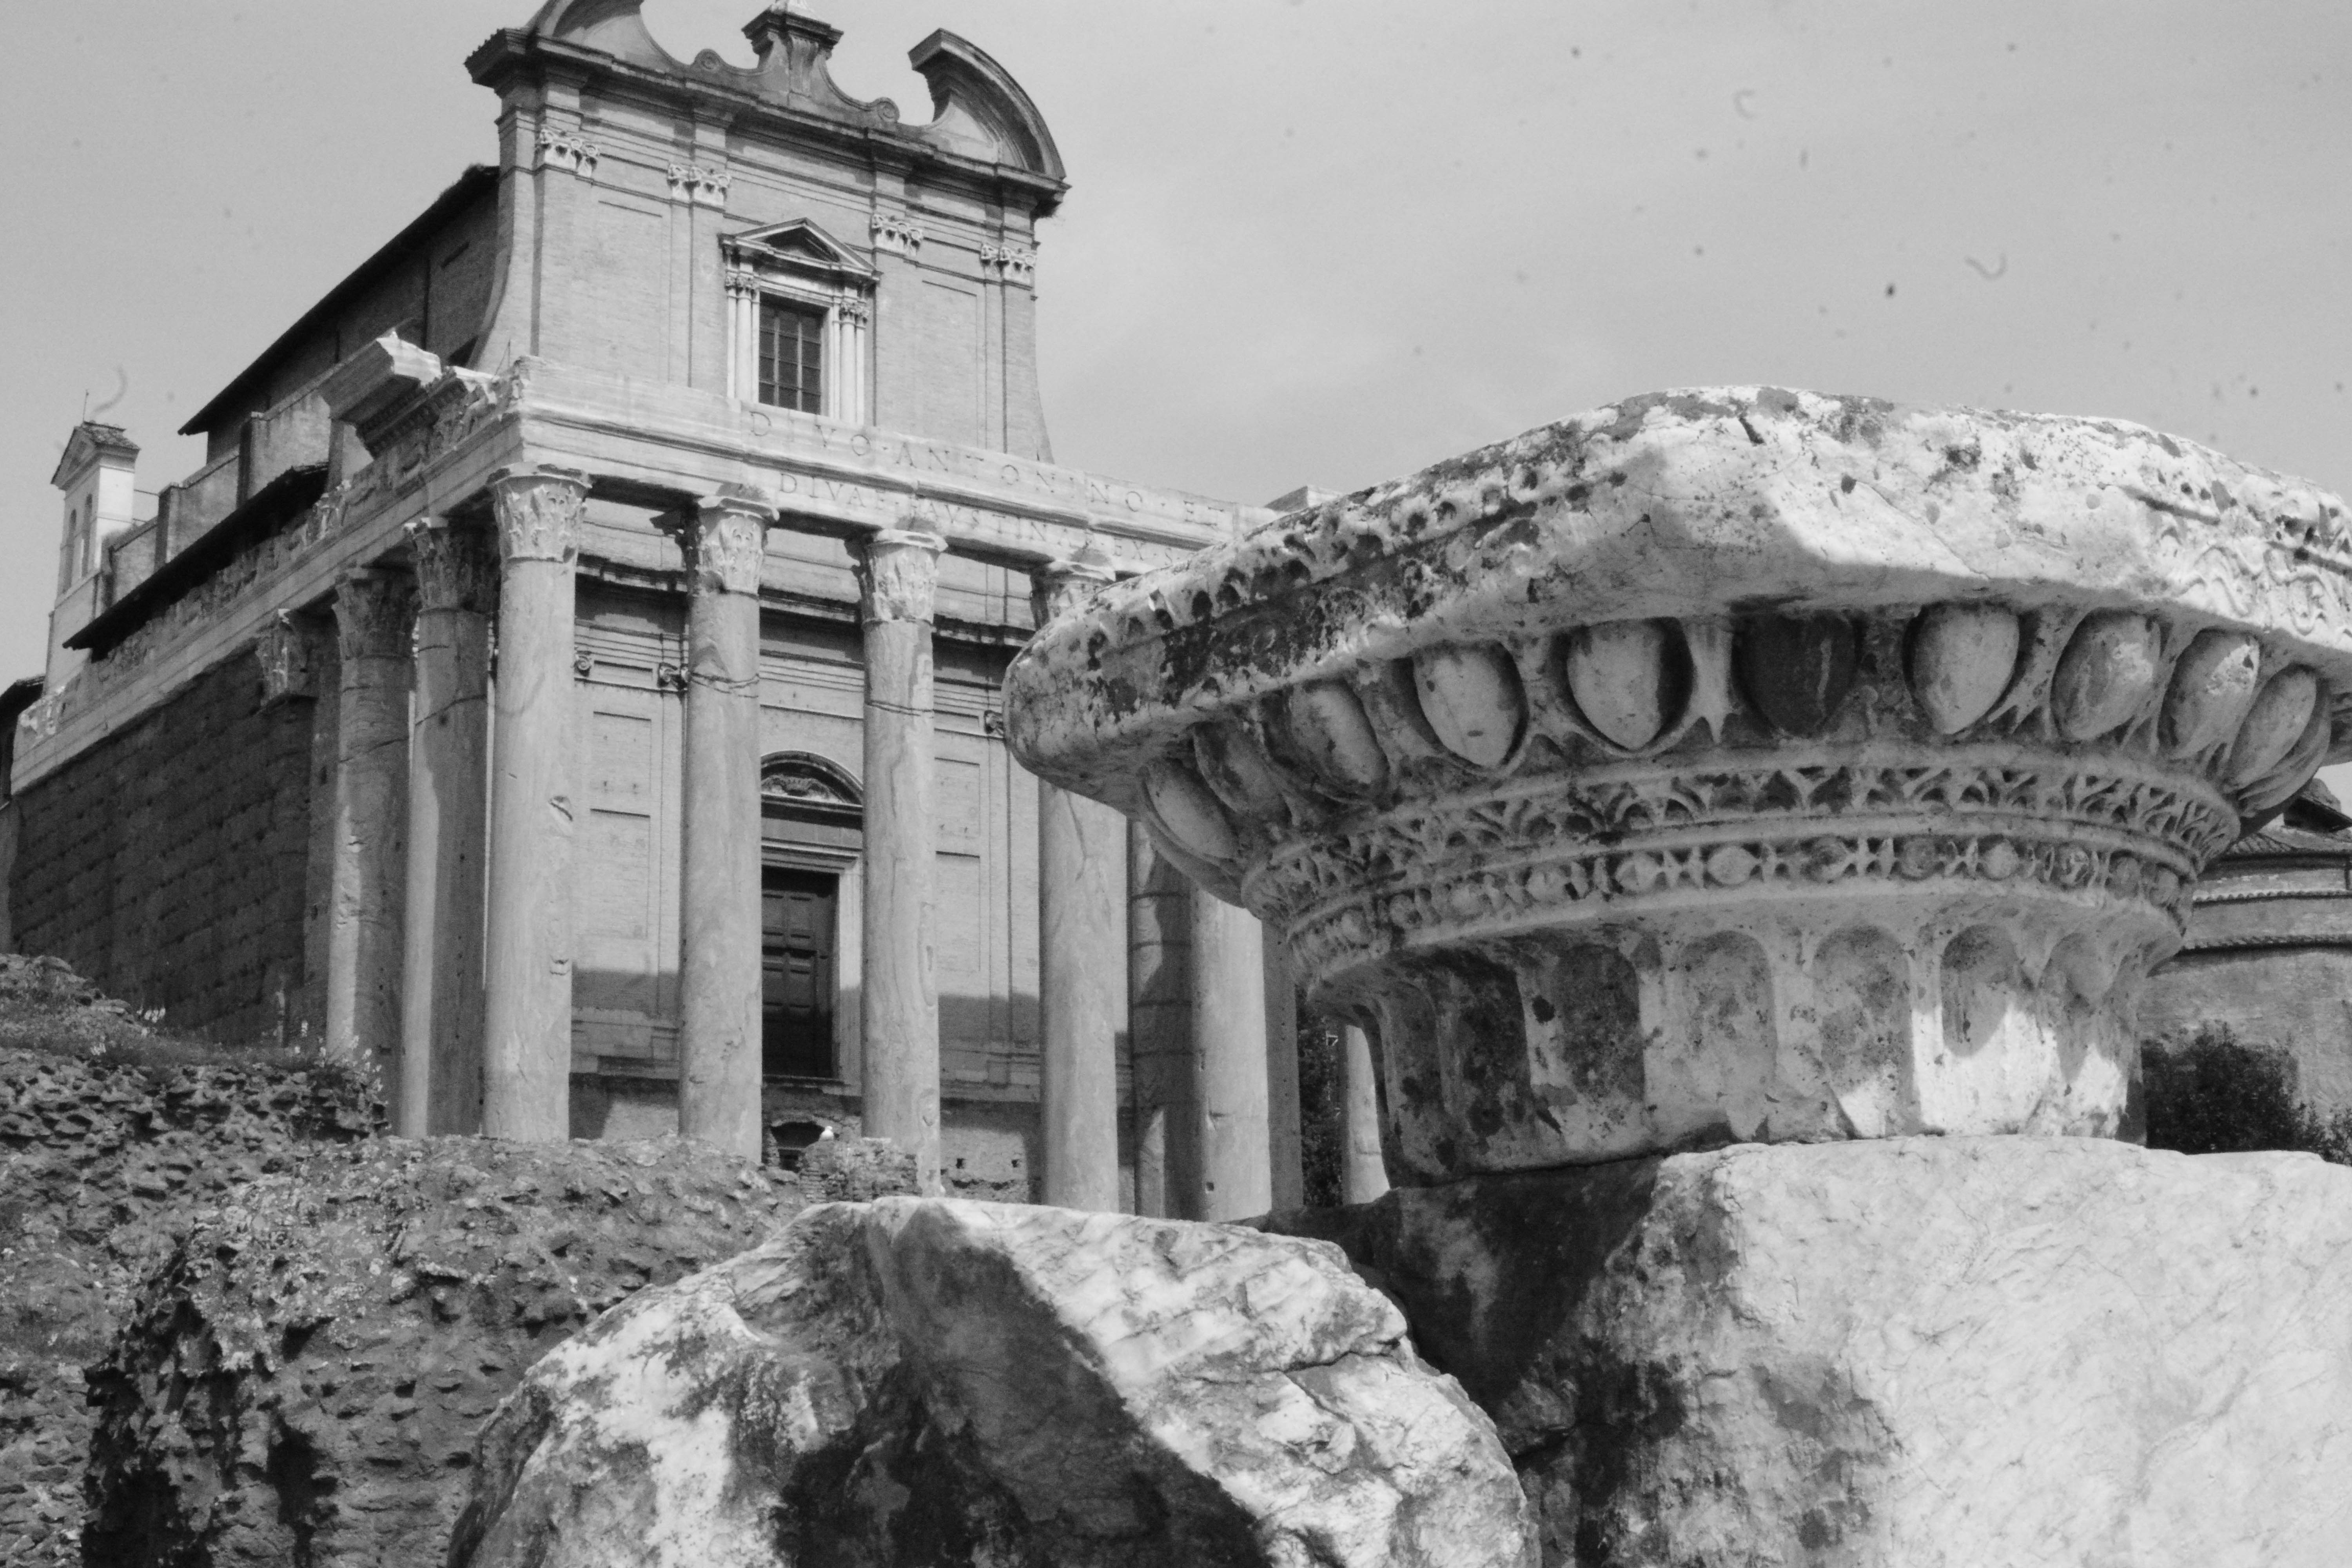
snow, winter, black and white, architecture, arch, weather, landmark, monochrome, ruins, history, monochrome photography, ancient history